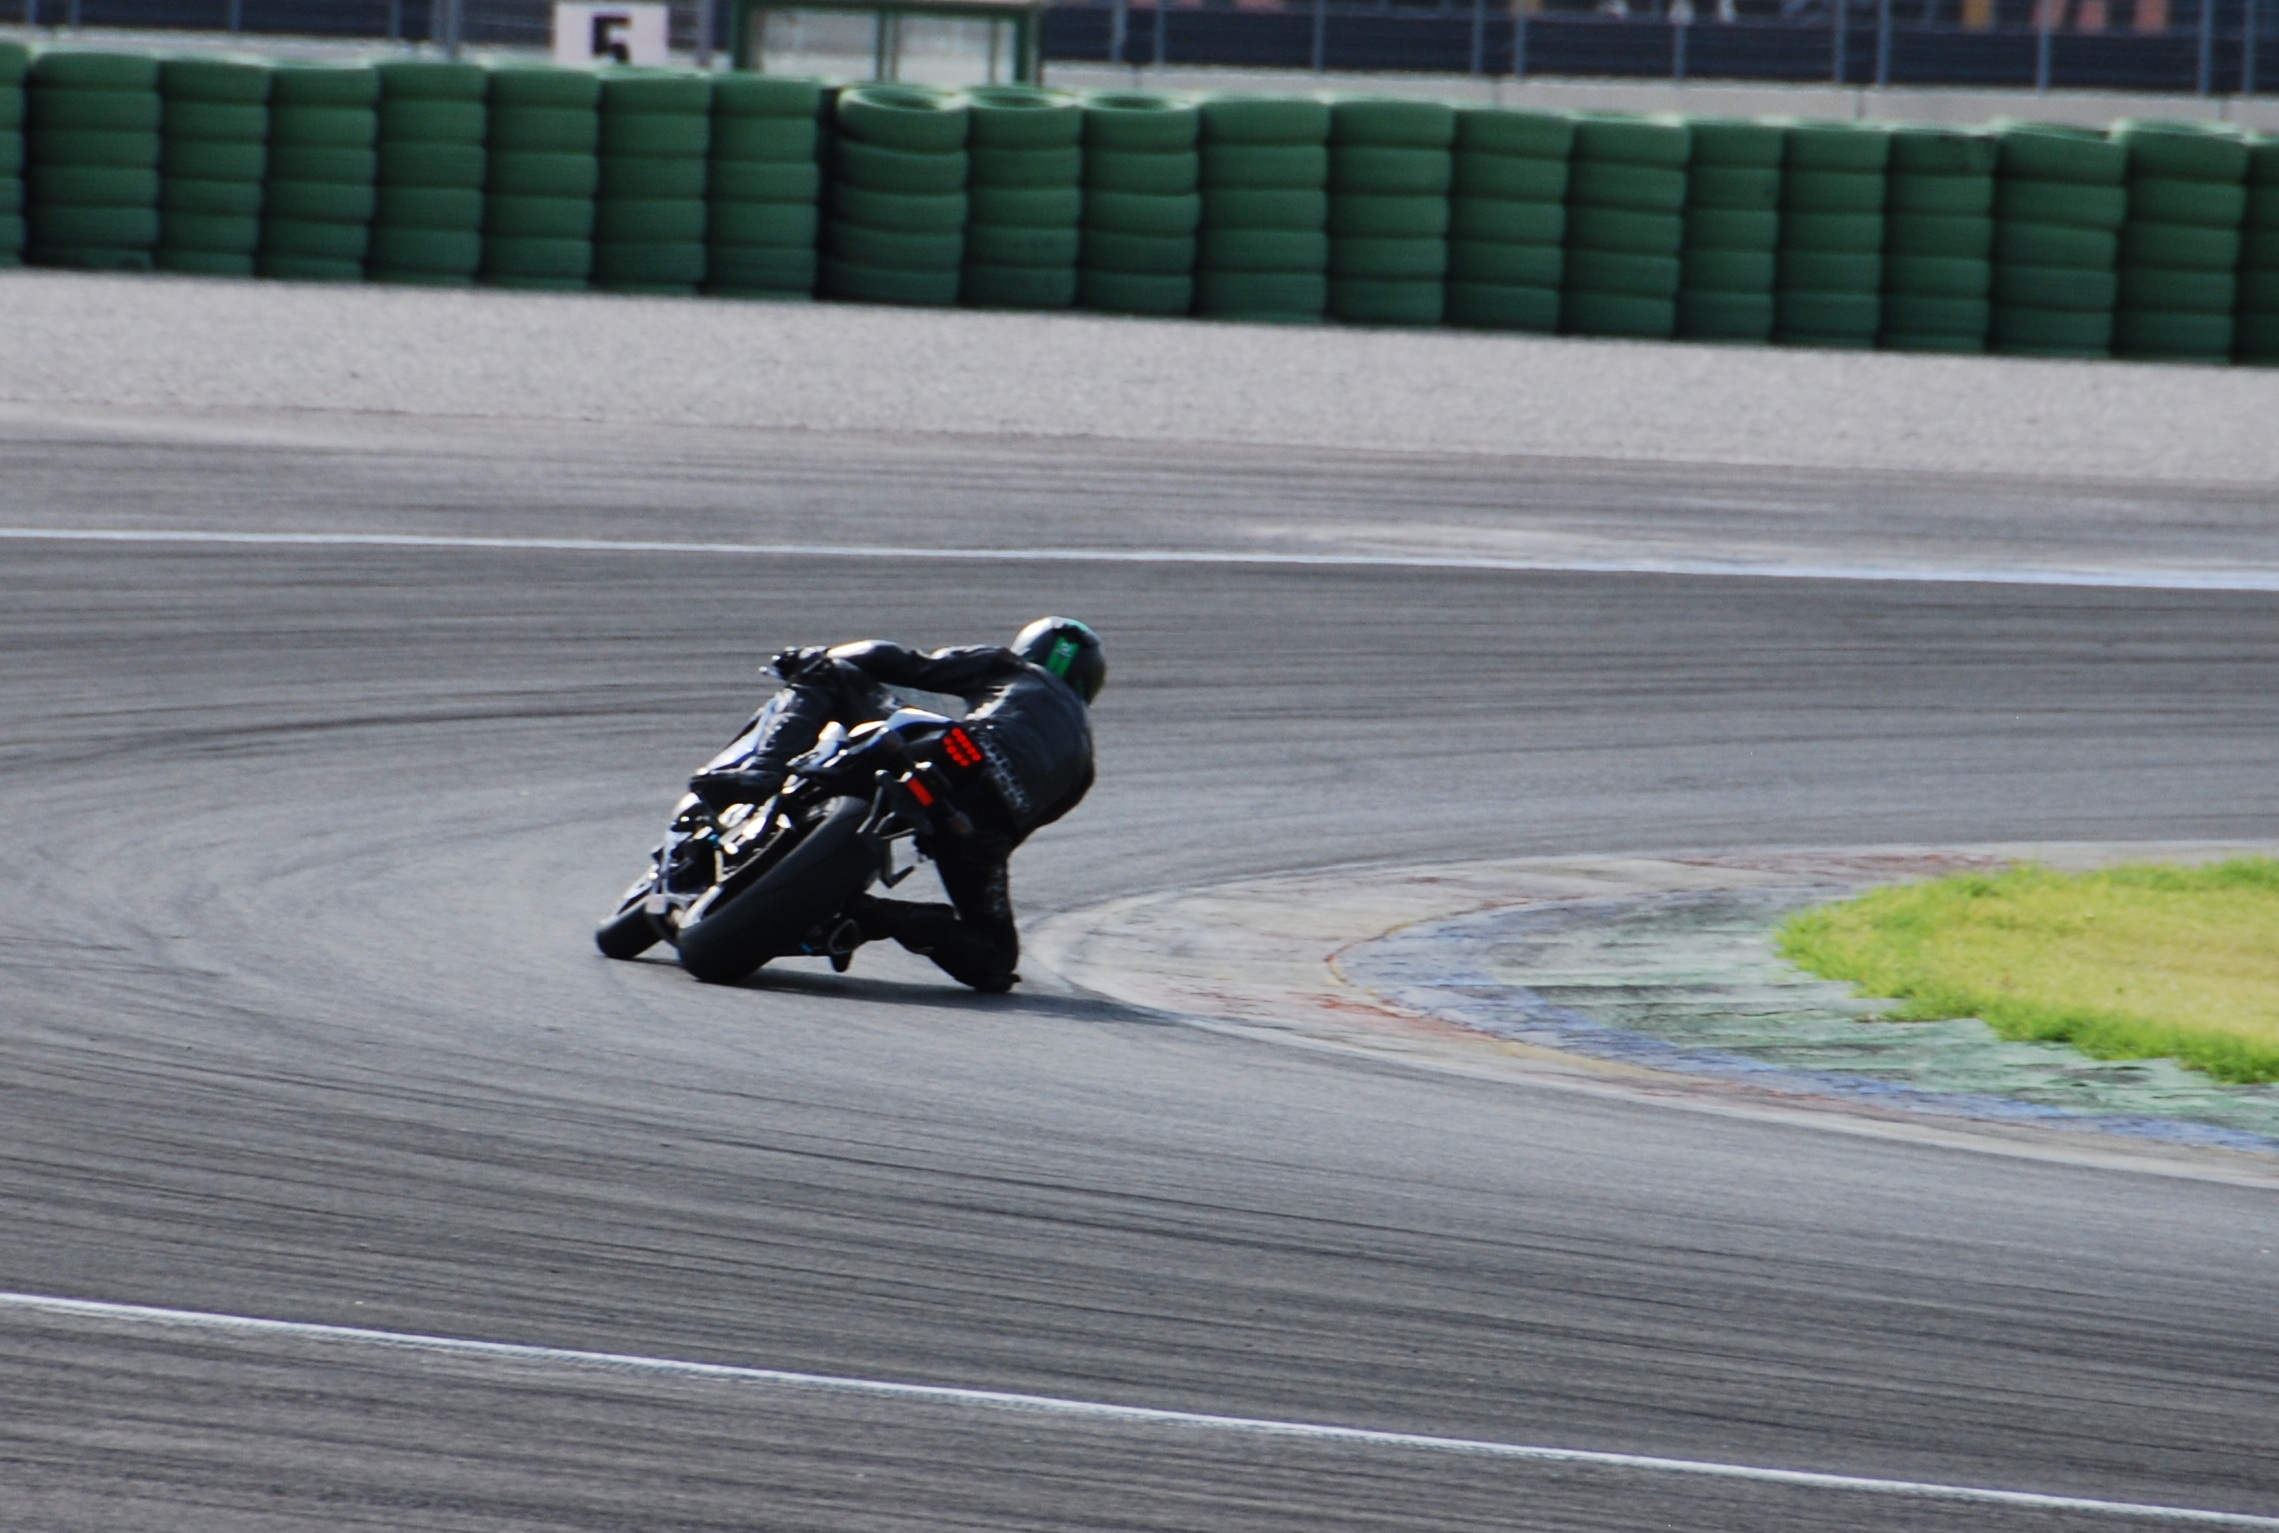
sport, car, driving, vehicle, motorcycle, extreme sport, speed, race, sports, racing, race track, circuit, motorsport, motorcycling, auto racing, automobile make